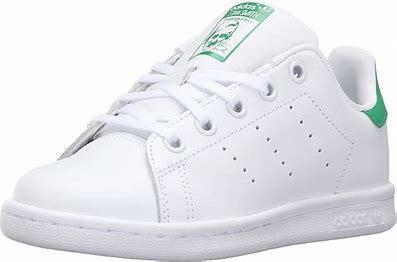
Brand: adidas
Model: Originals Stan Smith